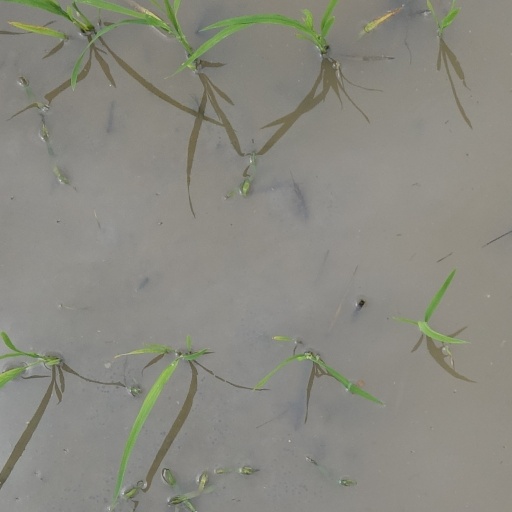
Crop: rice